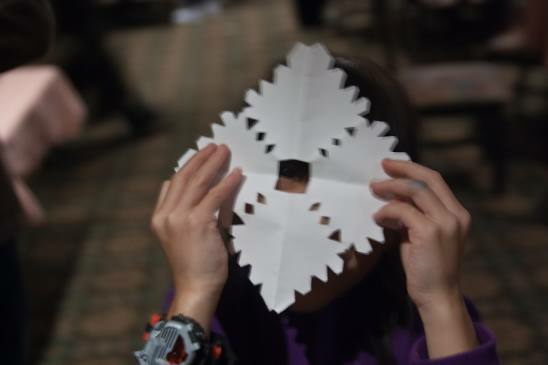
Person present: Yes